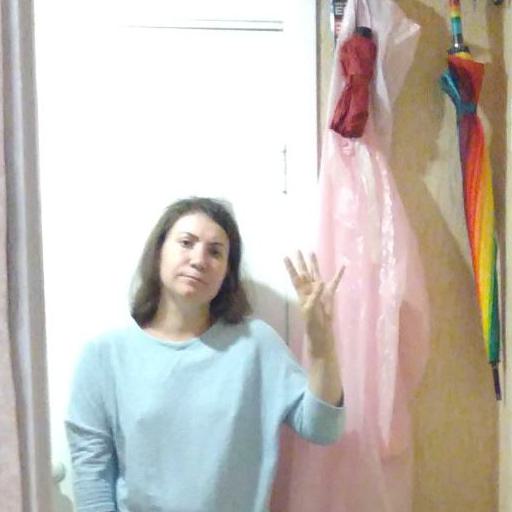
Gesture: four